State International School Seeheim

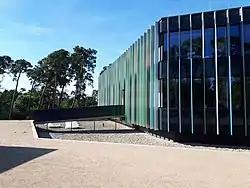
SISS building during the summer

The State International School Seeheim, also called SISS is the international branch of the "Schuldorf Bergstraße". It is made up of a primary and a secondary branch as well as a pre-school. The school represents a pilot project in Germany - a public school where the language of instruction is primarily English. The school is a community of people from different parts of the world and has strived to be internationally profound. The school has been architecturally designed to look like an irregular pentagon when viewed from above. This is the only state funded international school in Germany, and one of 3 international schools in Germany that offer the IB Diploma Program. The Primary department is designed to prepare students for the International General Certificate of Secondary Education (IGCSE).